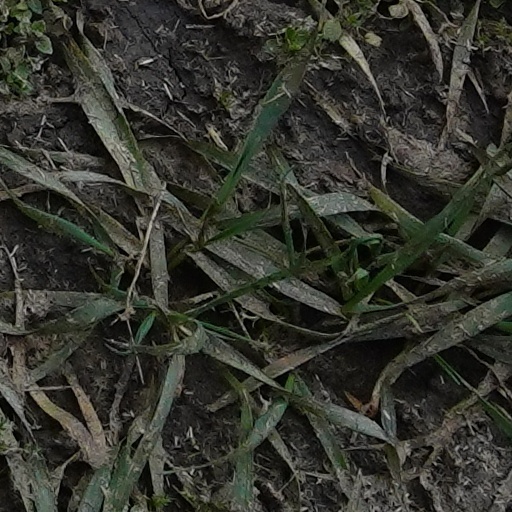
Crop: wheat